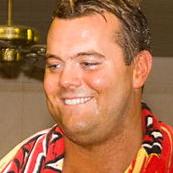
Age: 25